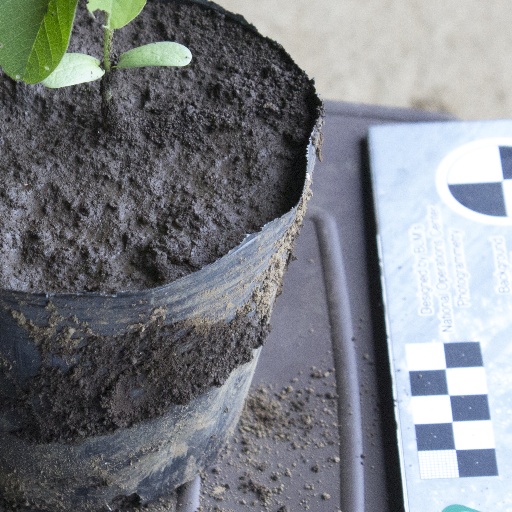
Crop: soybean